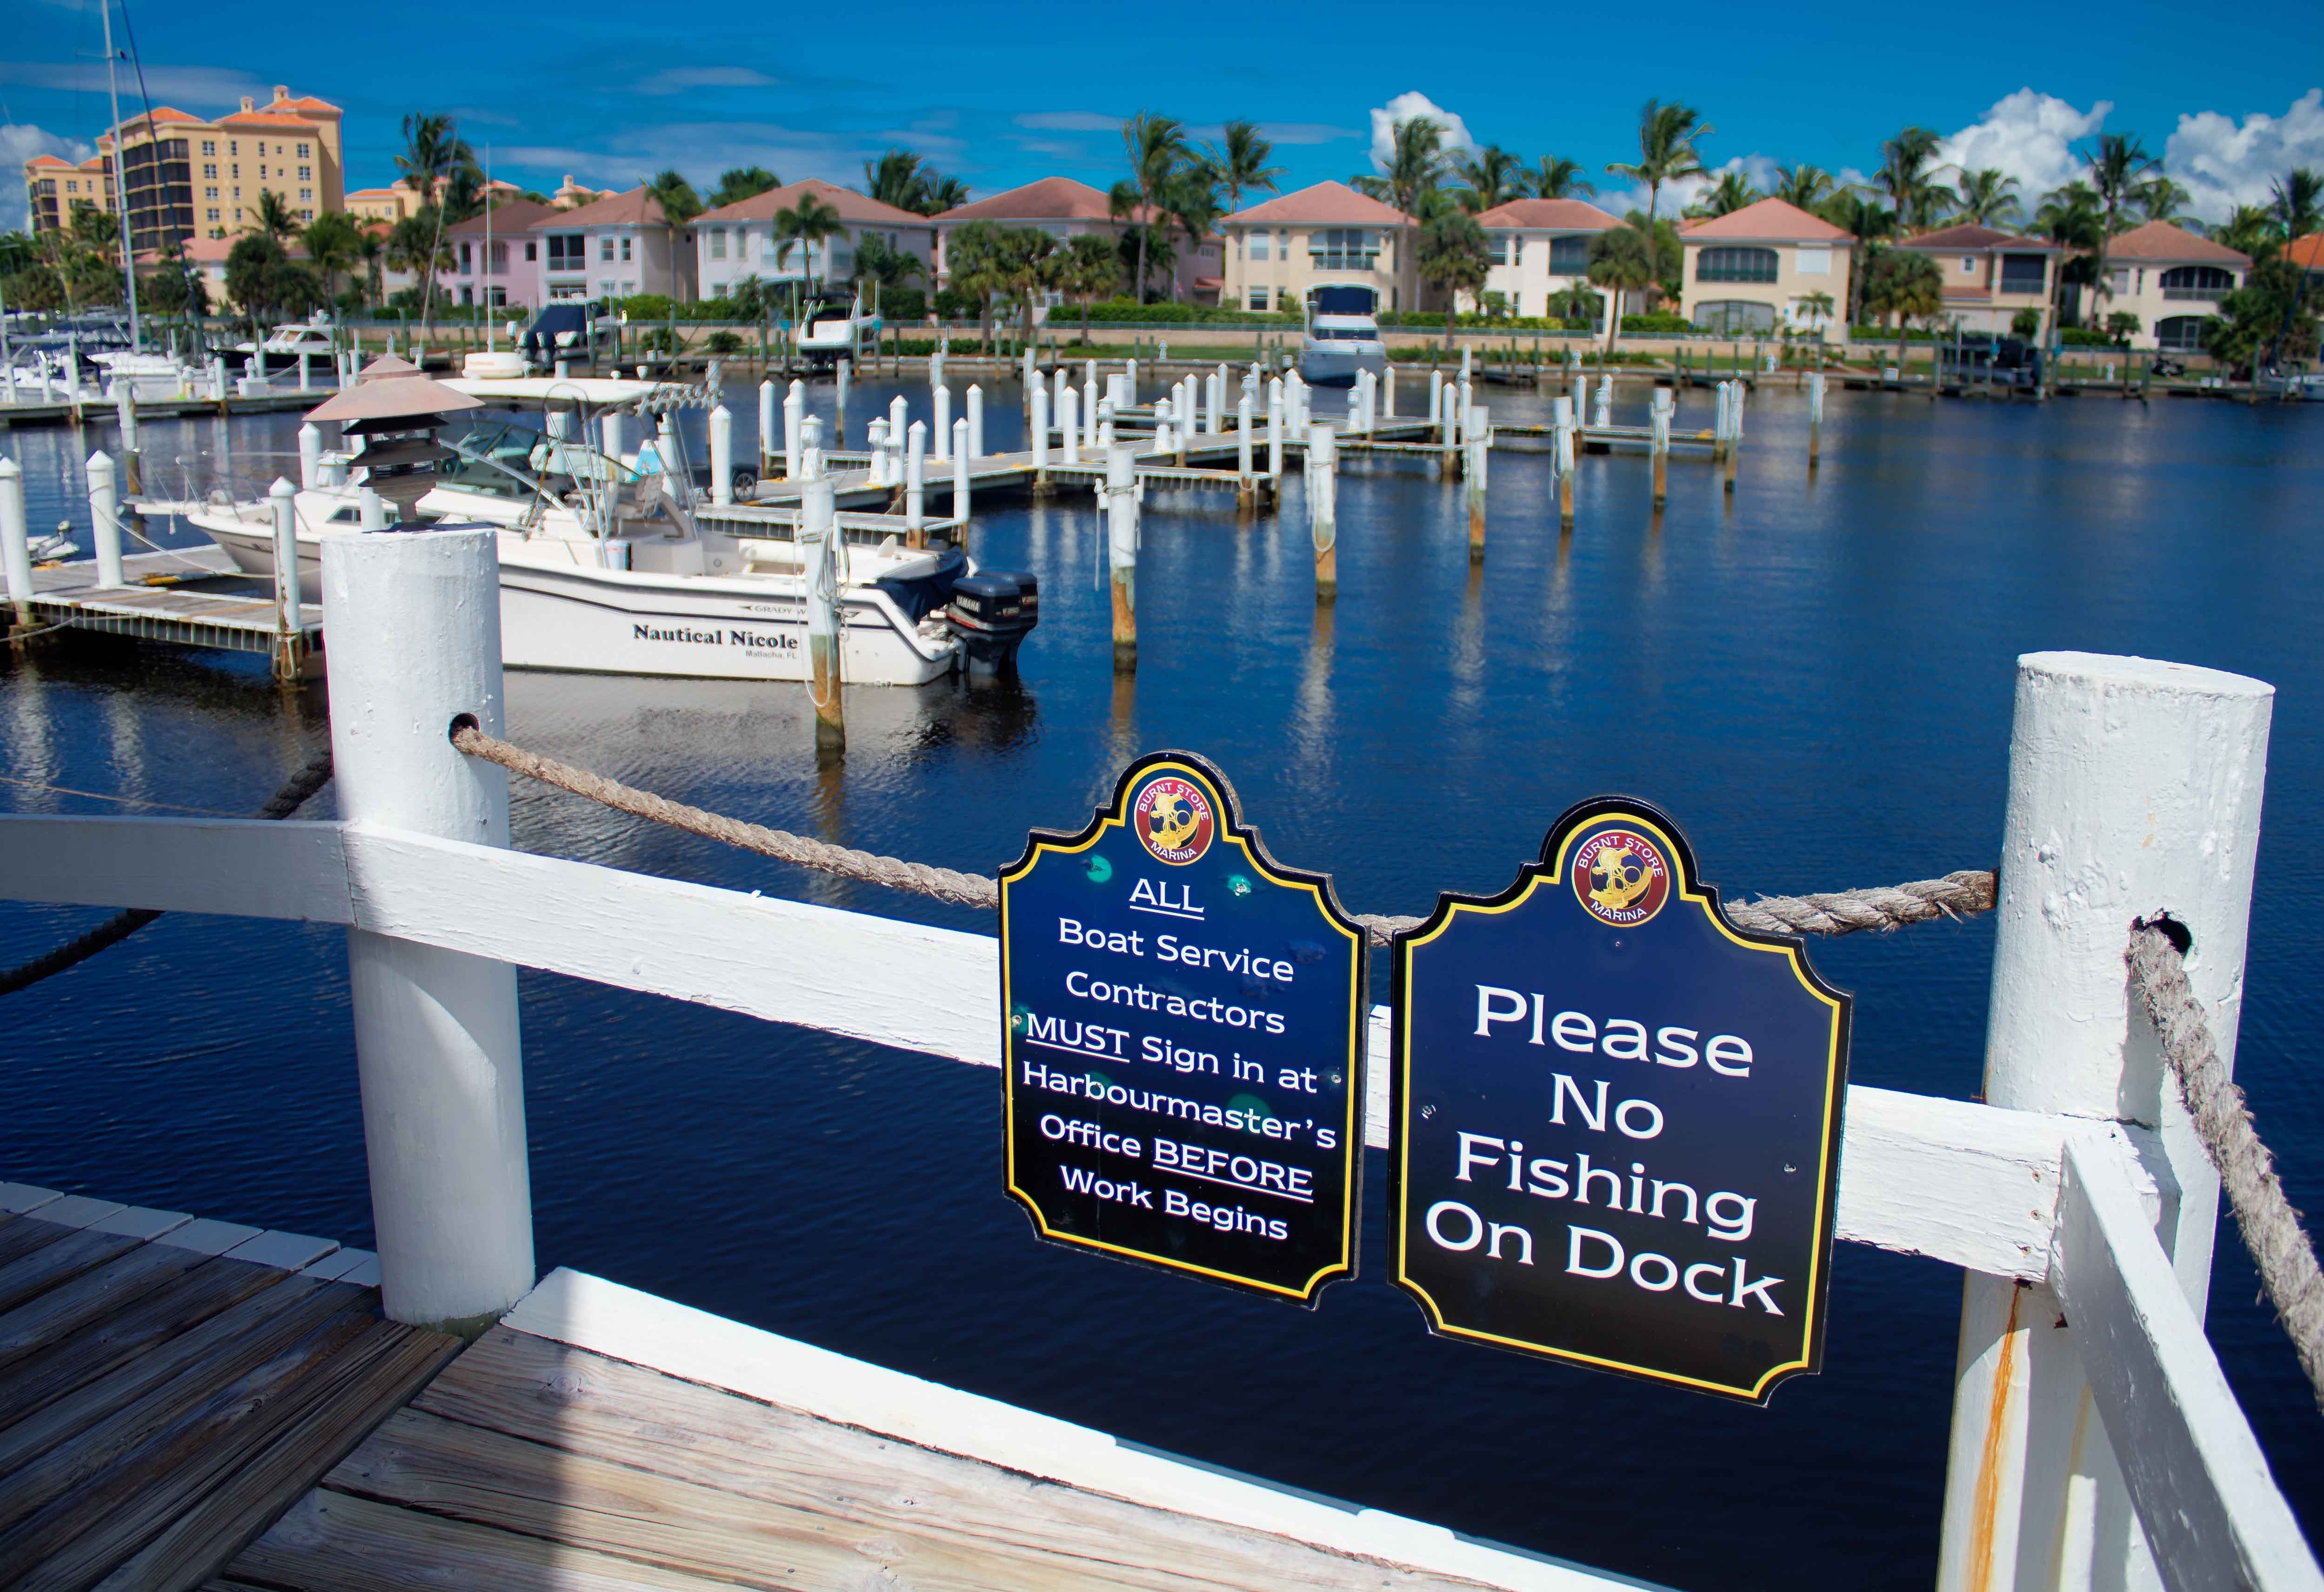
sea, dock, boat, vacation, vehicle, harbour, marina, tourism, resort